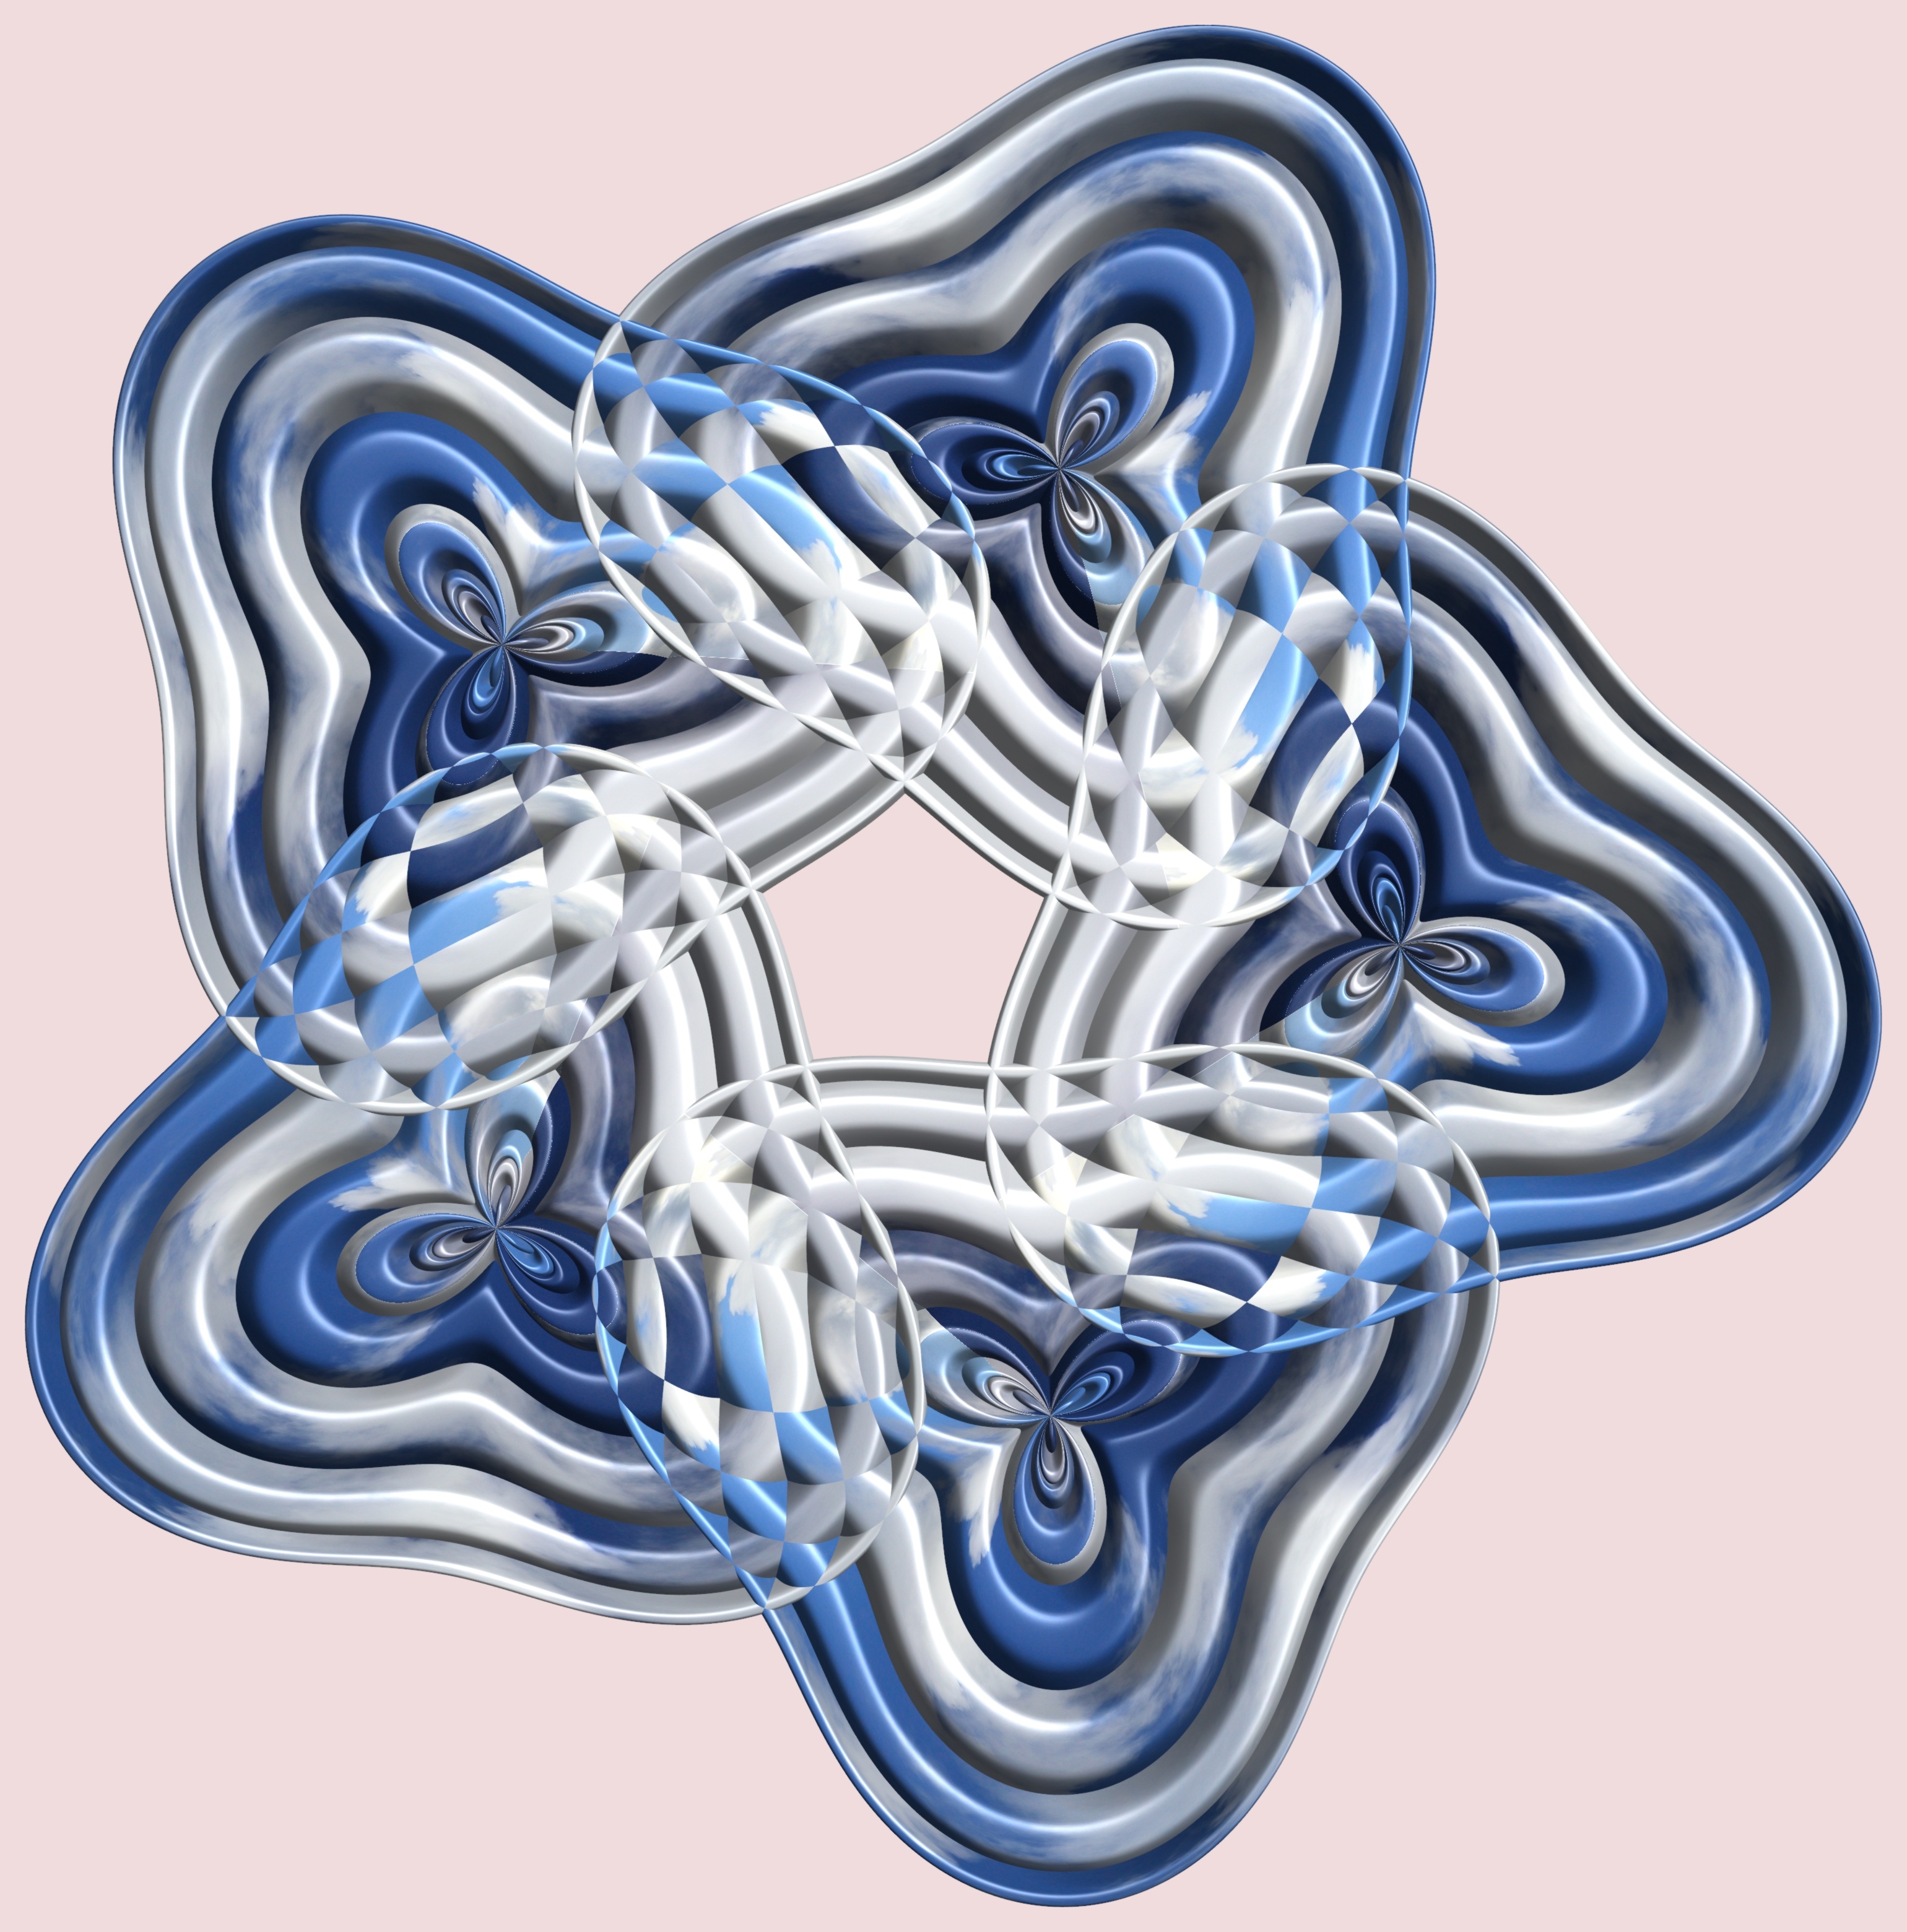
structure, texture, pattern, line, circle, font, illustration, design, symmetry, 3d, graphic, graphics, torus, mathematica, cg, parametricplot3d, code, program, algorithm, mapping, organism, product design, automotive design, electric blue